Three Pagodas Pass

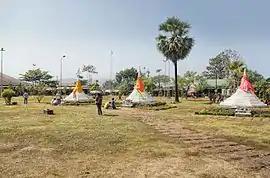
The Three Pagodas

Three Pagodas Pass (Phlone ; , "Paya Thon Zu Taung Za Lang") is a pass in the Tenasserim Hills on the border between Thailand and Myanmar (Burma), at an elevation of . The pass links the town of Sangkhla Buri in the north of Kanchanaburi Province, Thailand, to the town of Payathonsu in the south of Kayin State, Myanmar.